1969 Maccabiah Games

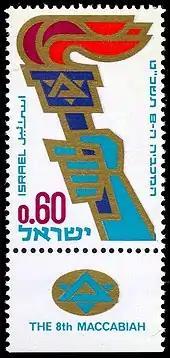
Israeli postal stamp

At the 8th Maccabiah Games from July 29 to August 7, 1969, 1,450 athletes from 27 countries competed in 22 sports in Israel. The final gold medal count was the United States in first place (64), Israel second (48; though it won the greatest number of total medals), and Great Britain third (11).